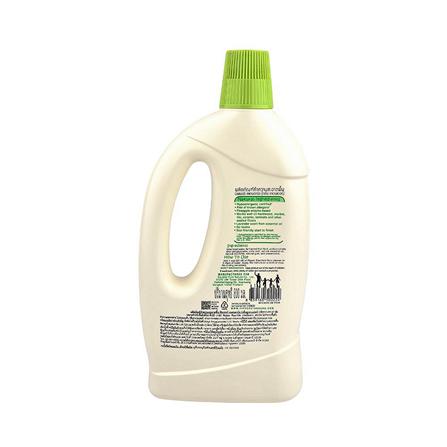
Waste category: plastic